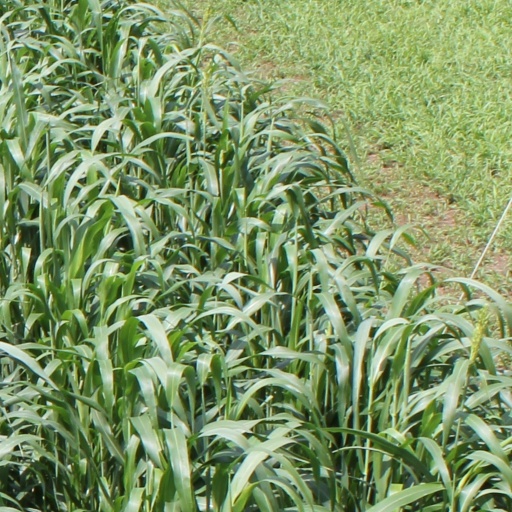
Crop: sorghum